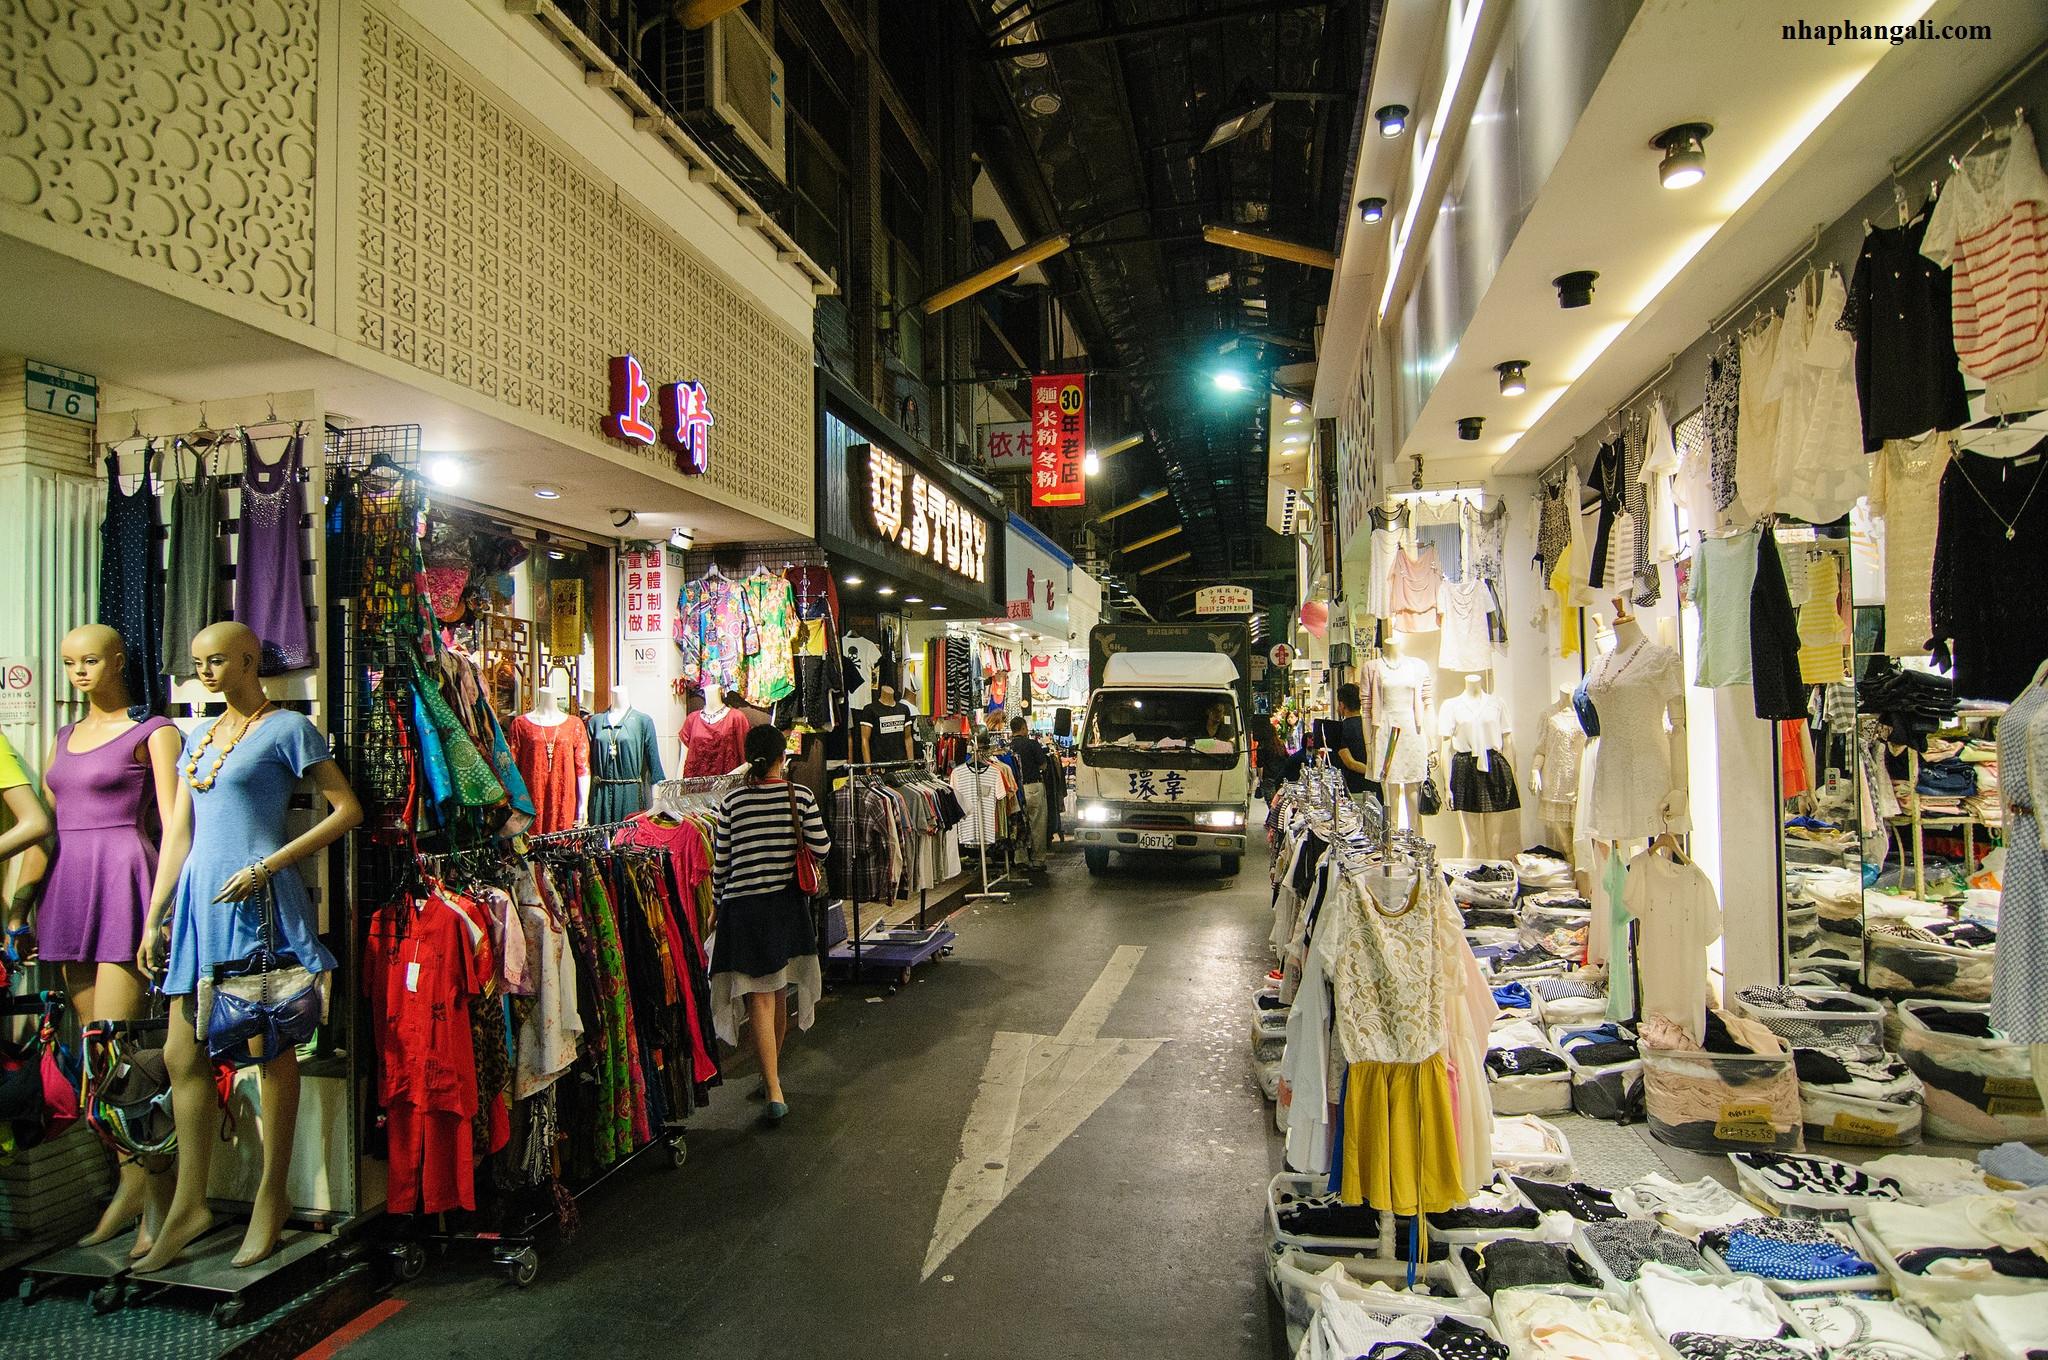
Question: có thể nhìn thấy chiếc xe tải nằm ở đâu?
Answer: chiếc xe tải đang di chuyển giữa con đường nhỏ